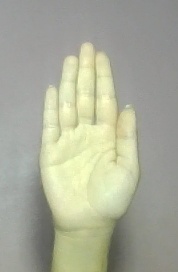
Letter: seen